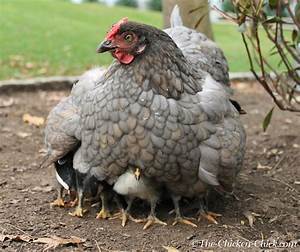
Label: chicken